Triangular corner flags in English football

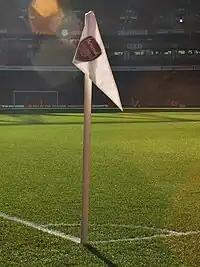
A triangular corner flag at Arsenal's Emirates Stadium

The use of triangular corner flags in English football is a regular occurrence based upon traditional achievements. Tradition holds that only clubs that have won the FA Cup have the right to use triangular corner flags rather than the regular square ones. However this tradition has no basis in The Football Association's (FA) regulations and clubs are free to decide what shape of flags they use.